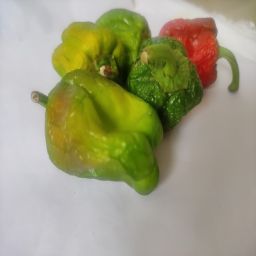
Crop: Bell Pepper
Quality: Old